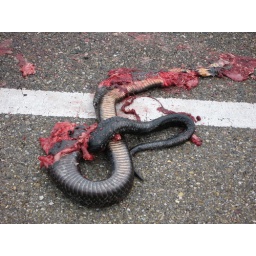
Snake spotted on a road in Texas--HUGE!!!